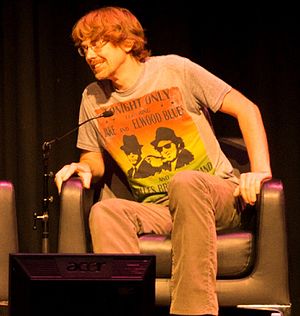
Jesper Kyd
Jesper Kyd ved Game Music Connect i 2013.
Jesper Jakobson Kyd er en dansk videospil- og film soundtrackkomponist.